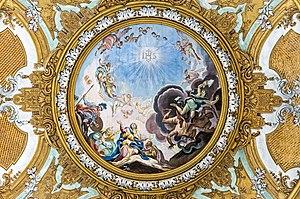
L'église Santa Maria Assunta, plus connue sous le nom de Chiesa dei Gesuiti est un édifice religieux du XVIIIᵉ siècle se trouvant à Venise dans le sestiere de Cannaregio, non loin du quai des Fondamente Nove.
Louis Dorigny, né le 14 juin 1654 à Paris et mort le 29 novembre 1742 à Vérone en Italie, est un peintre et graveur français.